Reign of Alfonso XIII

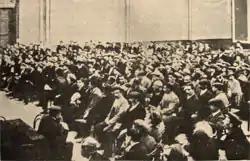
Founding congress of the CNT in 1910.

The public order policy was developed by the authoritarian Minister of the Interior, Juan de la Cierva y Peñafiel. His star project was the law for the repression of terrorism, which allowed the government to close newspapers and anarchist centers and banish those responsible for them without a court order. The law was attacked by the Republicans and the Socialists, who considered it a threat to liberties. The opposition to the law was also joined by the liberals, giving birth to the "Bloque de Izquierdas" which was promoted by the trust of the three main liberal newspapers of Madrid ("El Liberal", "El Imparcial", "El Heraldo de Madrid") and which took the form of a large rally "against Maura and his work" in the Princesa theater in Madrid on May 28, 1908, three weeks after the law was approved in first instance by the Senate.